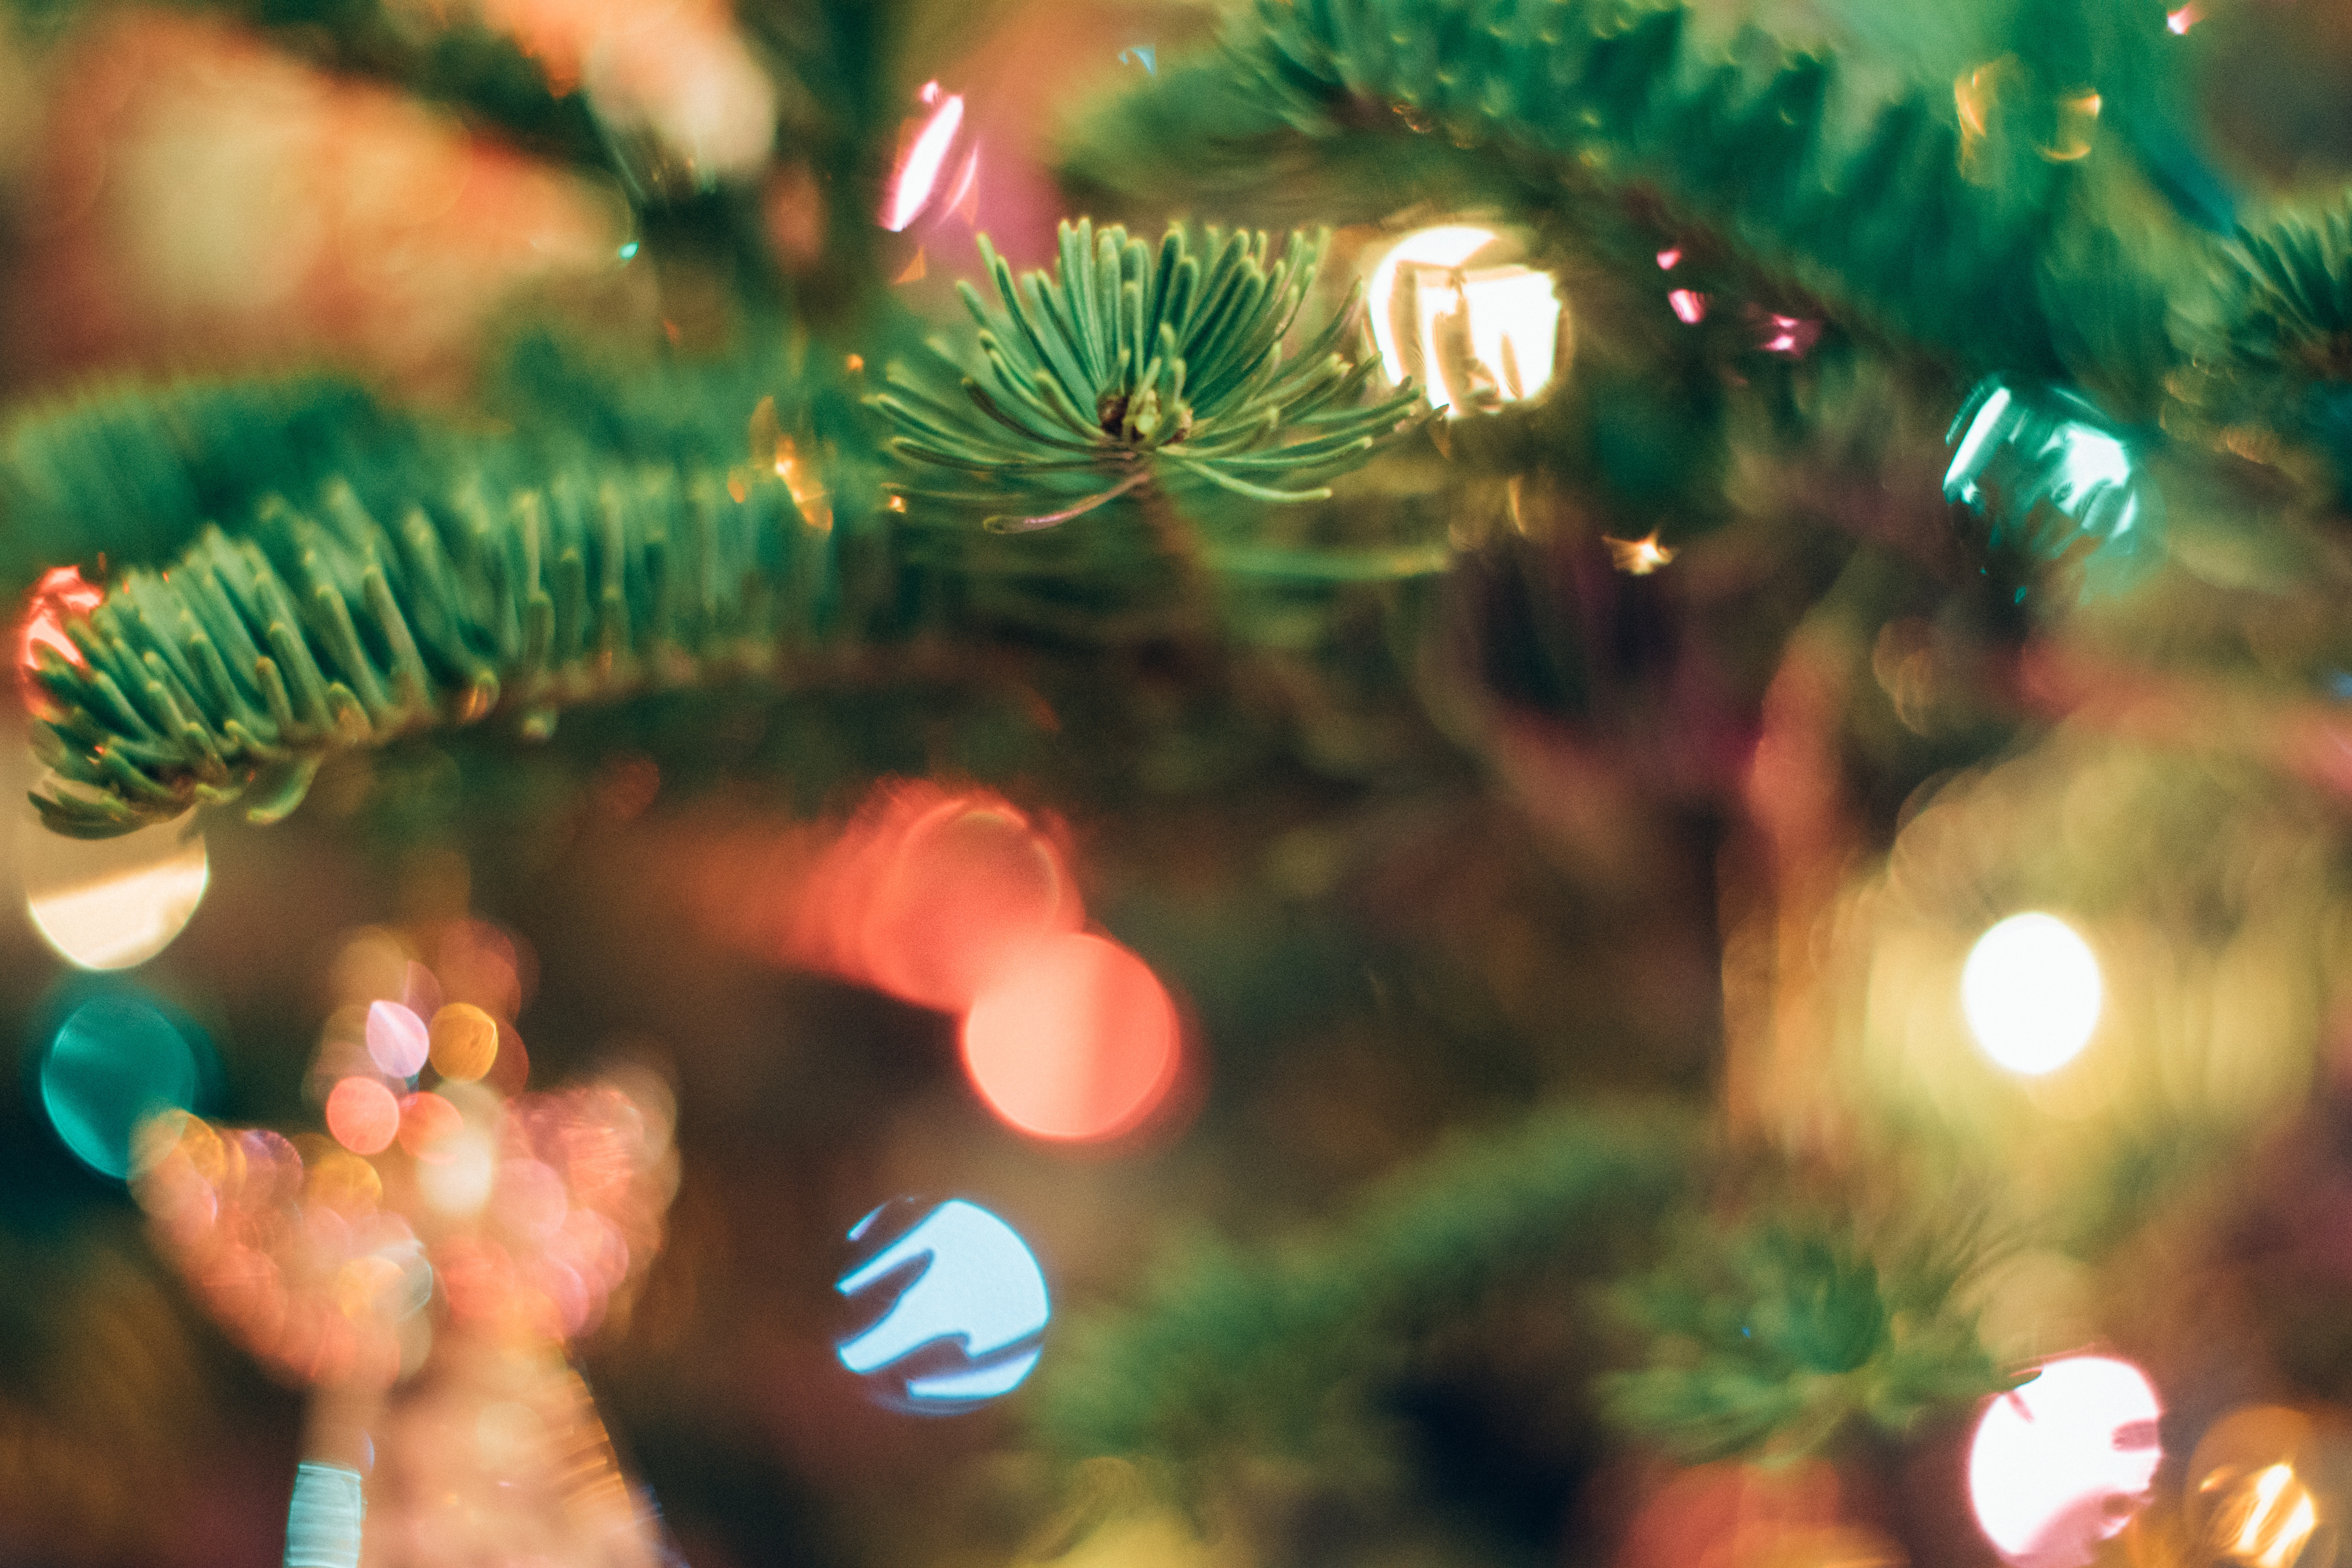
tree, branch, holiday, christmas, christmas tree, christmas decoration, event, macro photography, christmas lights